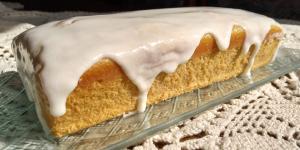
budin de limon en licuadora